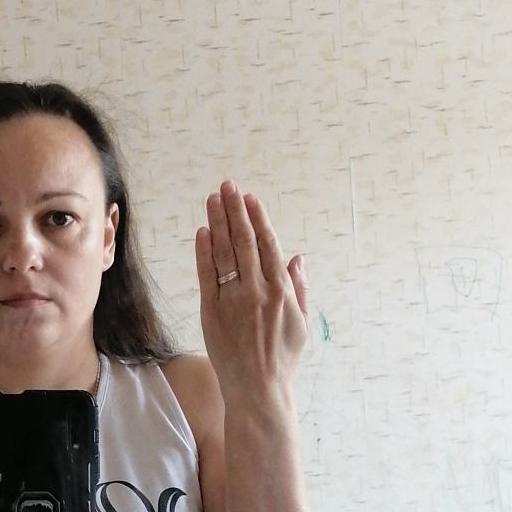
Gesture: stop_inverted